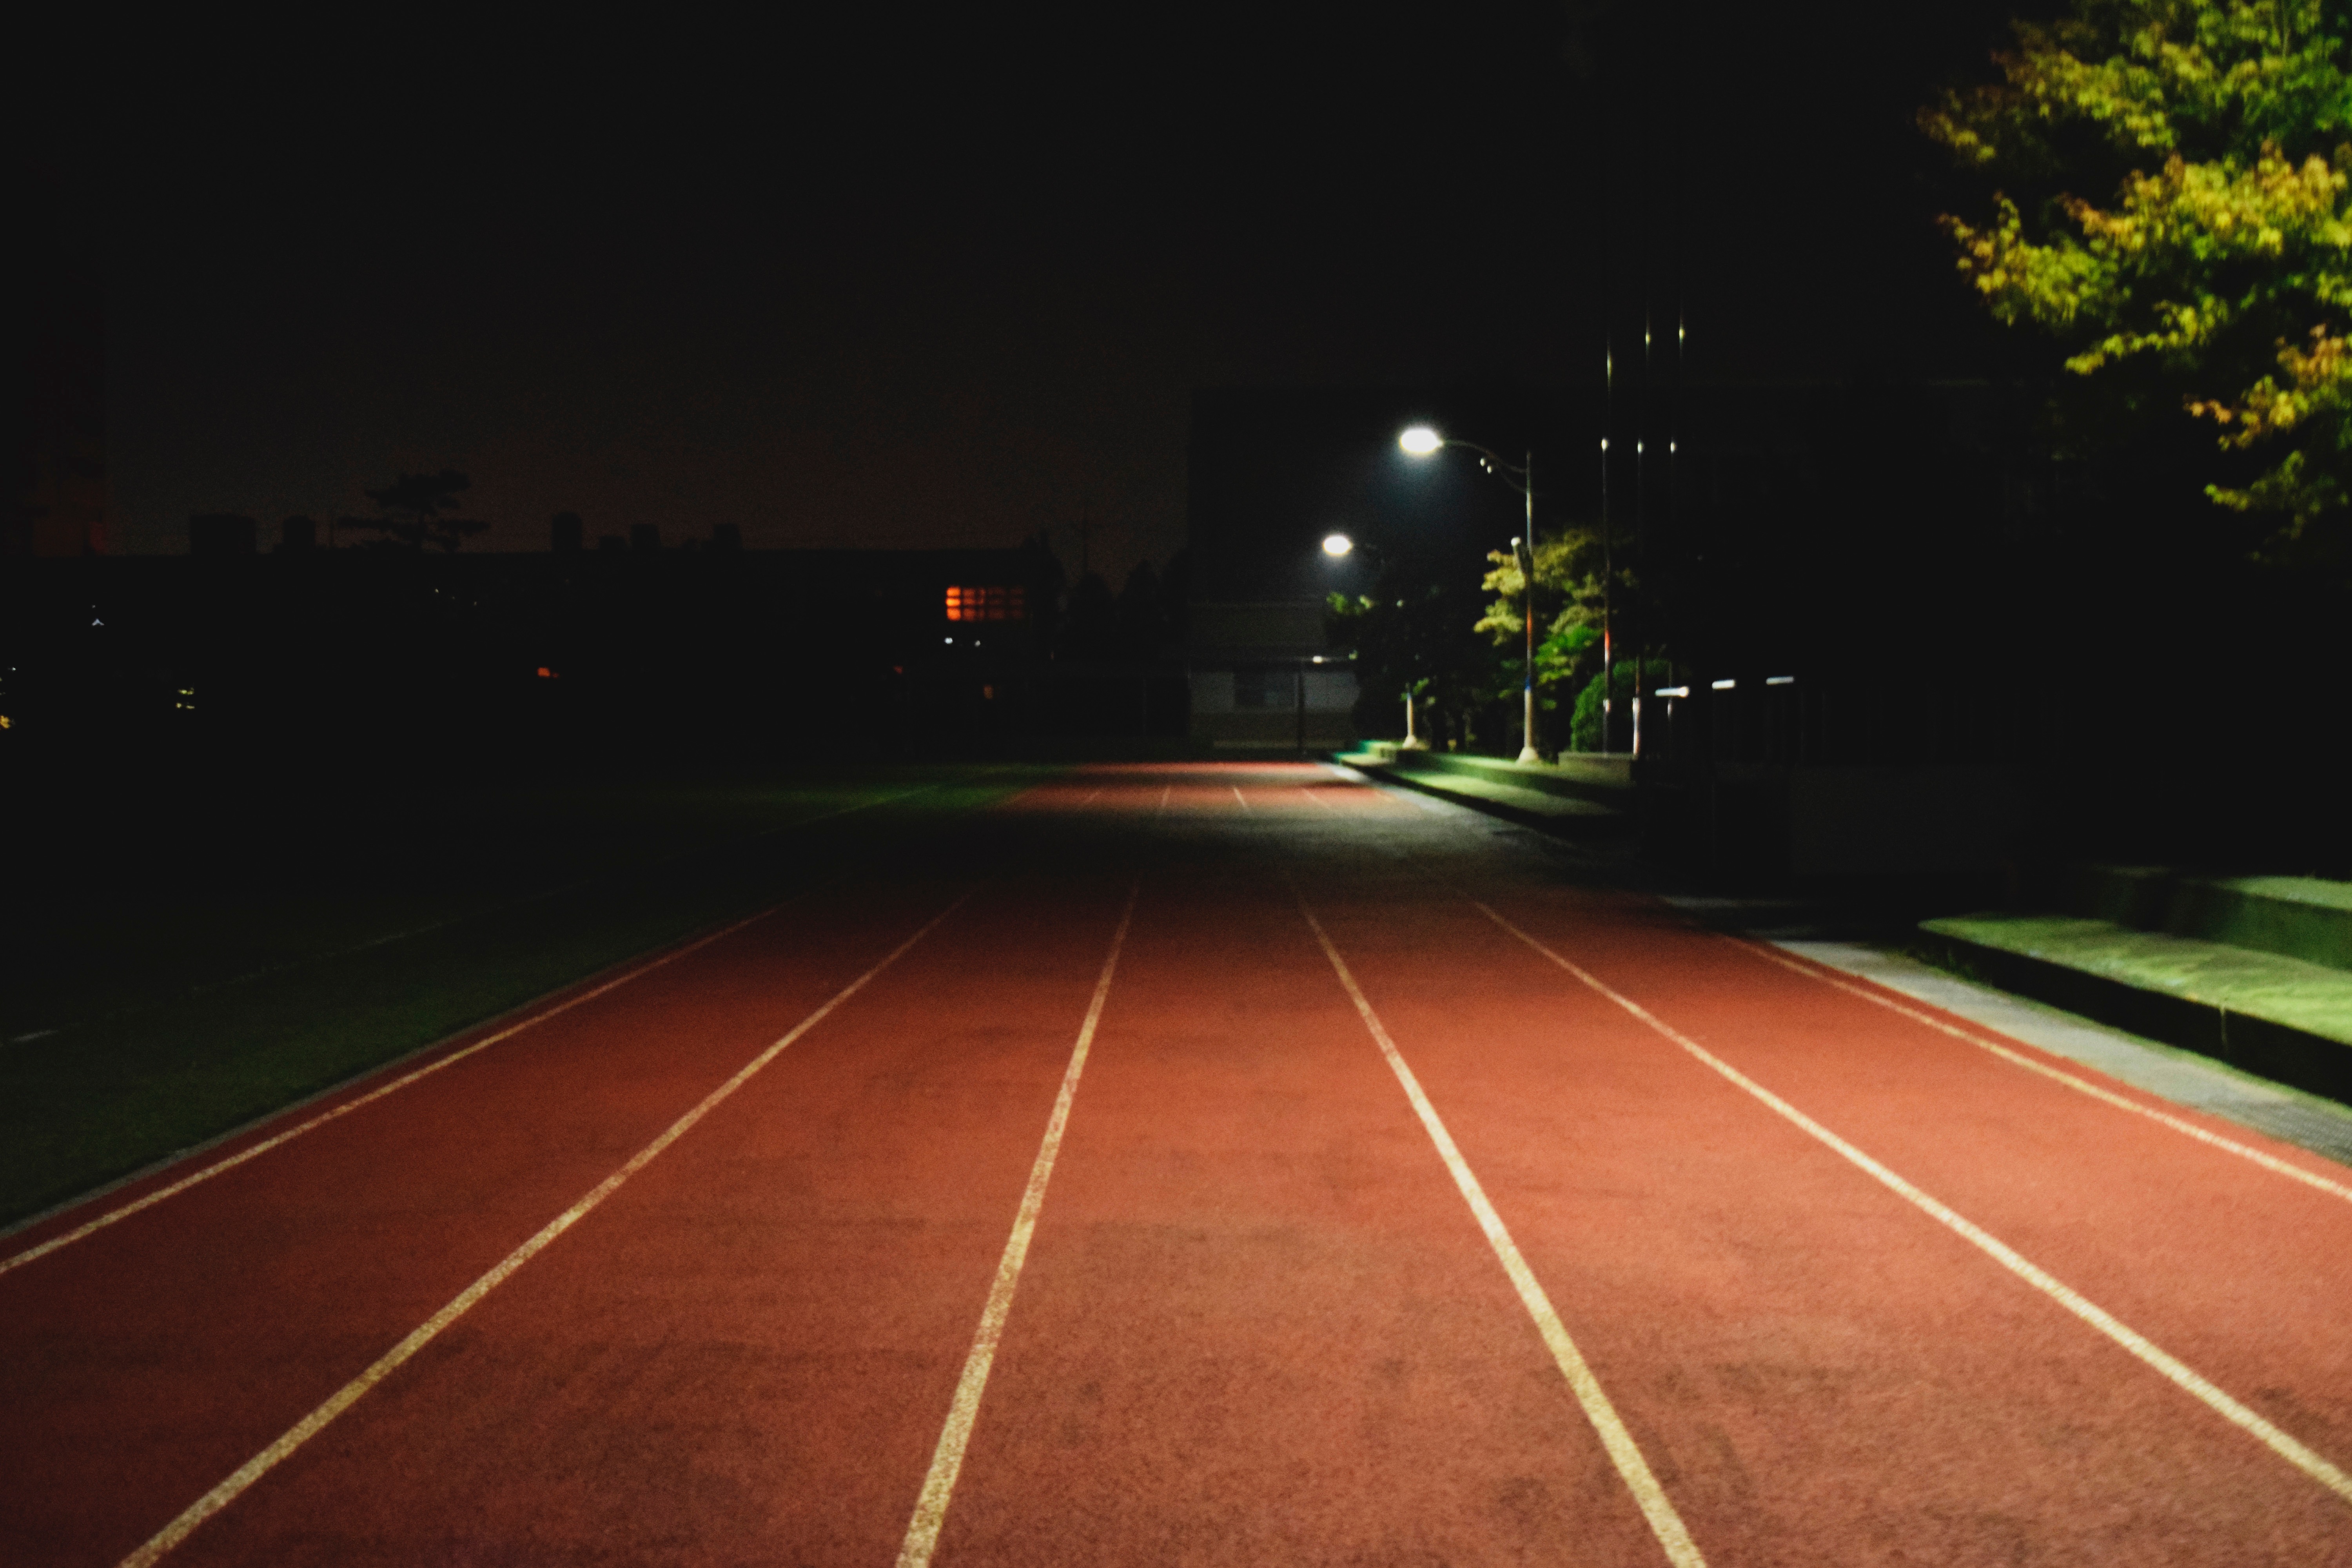
light, structure, night, asphalt, street light, lighting, stadium, baseball field, tennis court, sport venue